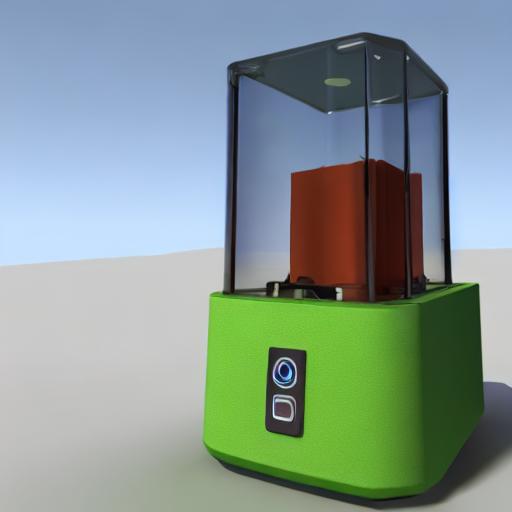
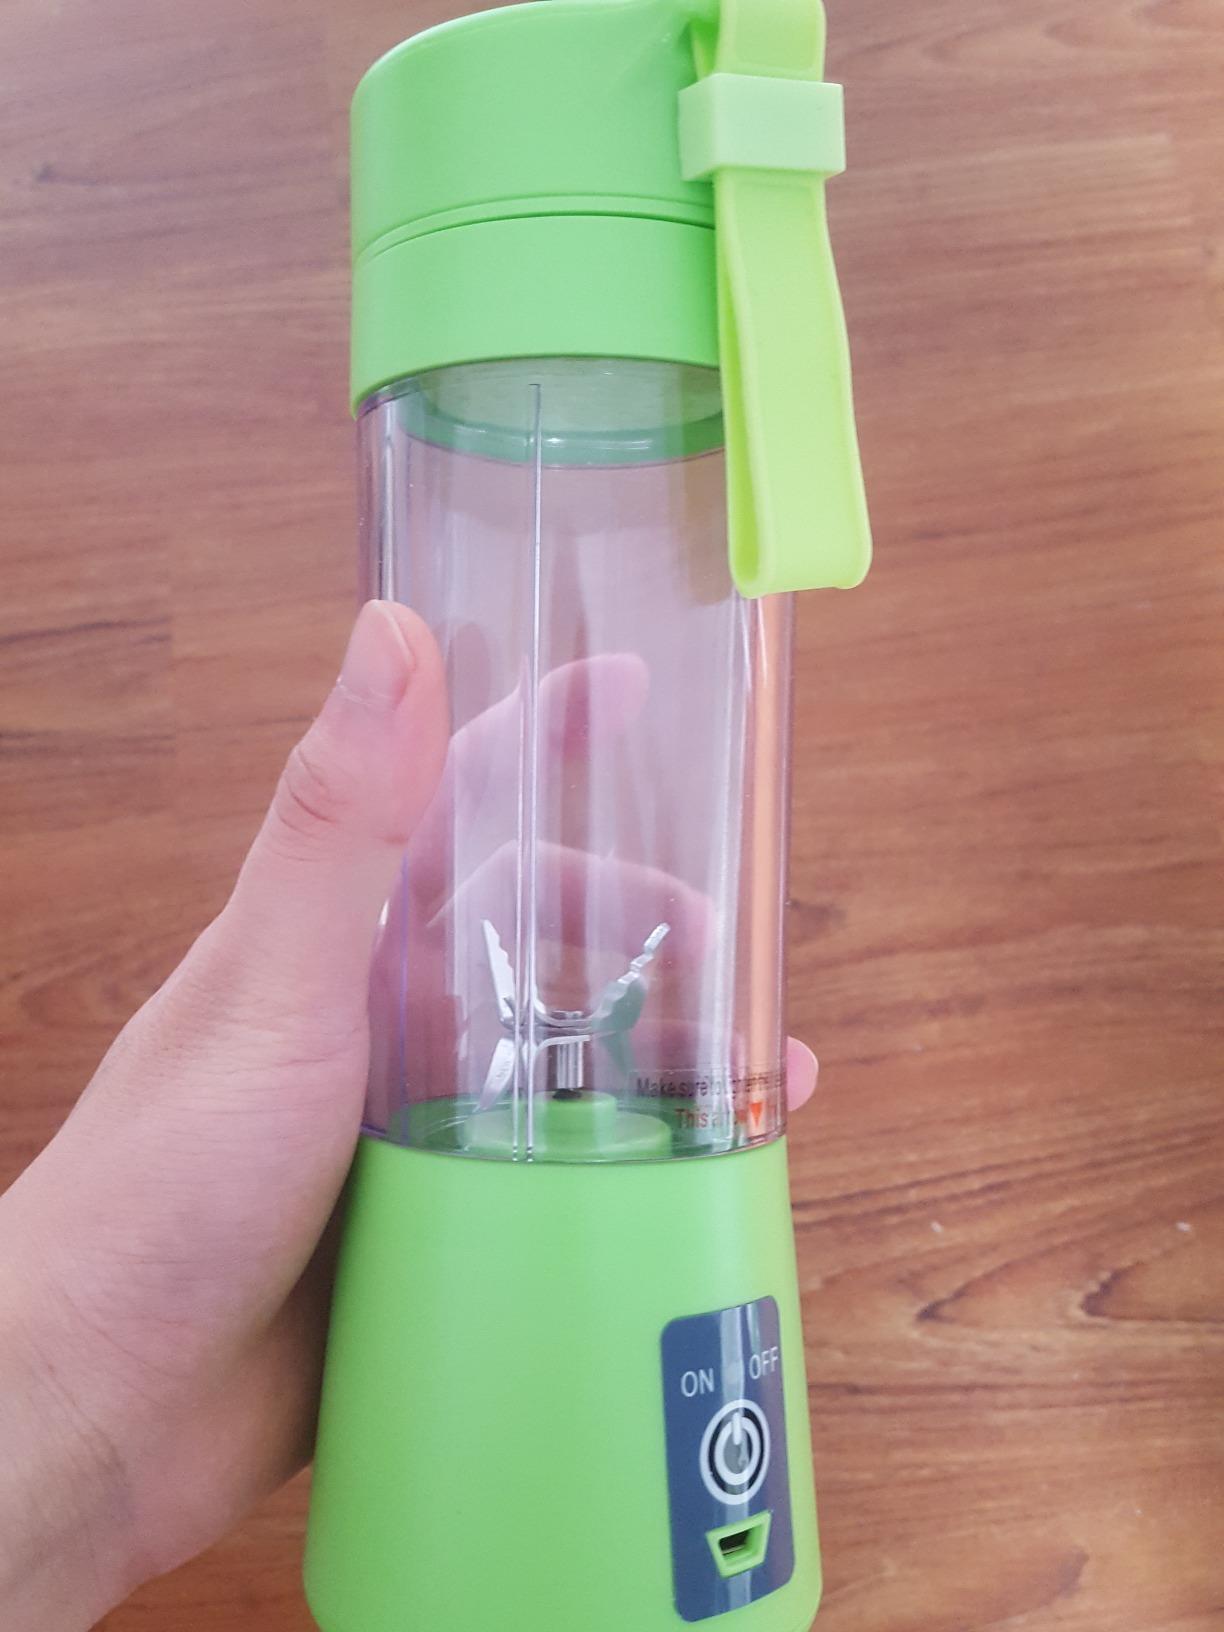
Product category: items_blender
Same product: no